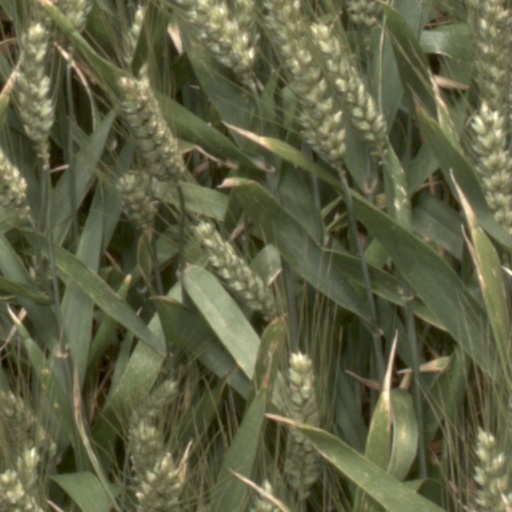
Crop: wheat